Timeline of reactions to the 2020 Hong Kong national security law (November 2020)

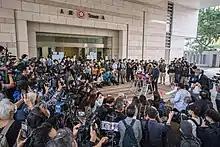
Agnes Chow, Ivan Lam and Joshua Wong speaking to the press before remanded outside West Kowloon Magistrates' Court

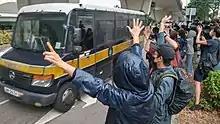
Supporters raise the five demands hand gesture outside West Kowloon Magistrates' Court when prison van carrying activists passes through them.

Former Demosistо̄ members Joshua Wong, Agnes Chow, and former chairman Ivan Lam had participated in the protests outside the Wan Chai Police Headquarters on 21 June 2019. The case was to open in the West Kowloon Magistrate Courts, but the three were detained immediately after pleading guilty. According to local media, Wong pleaded guilty to organizing and inciting an unauthorized assembly; Lam to incitement; and Chow to incitement and participation in the unauthorized assembly.